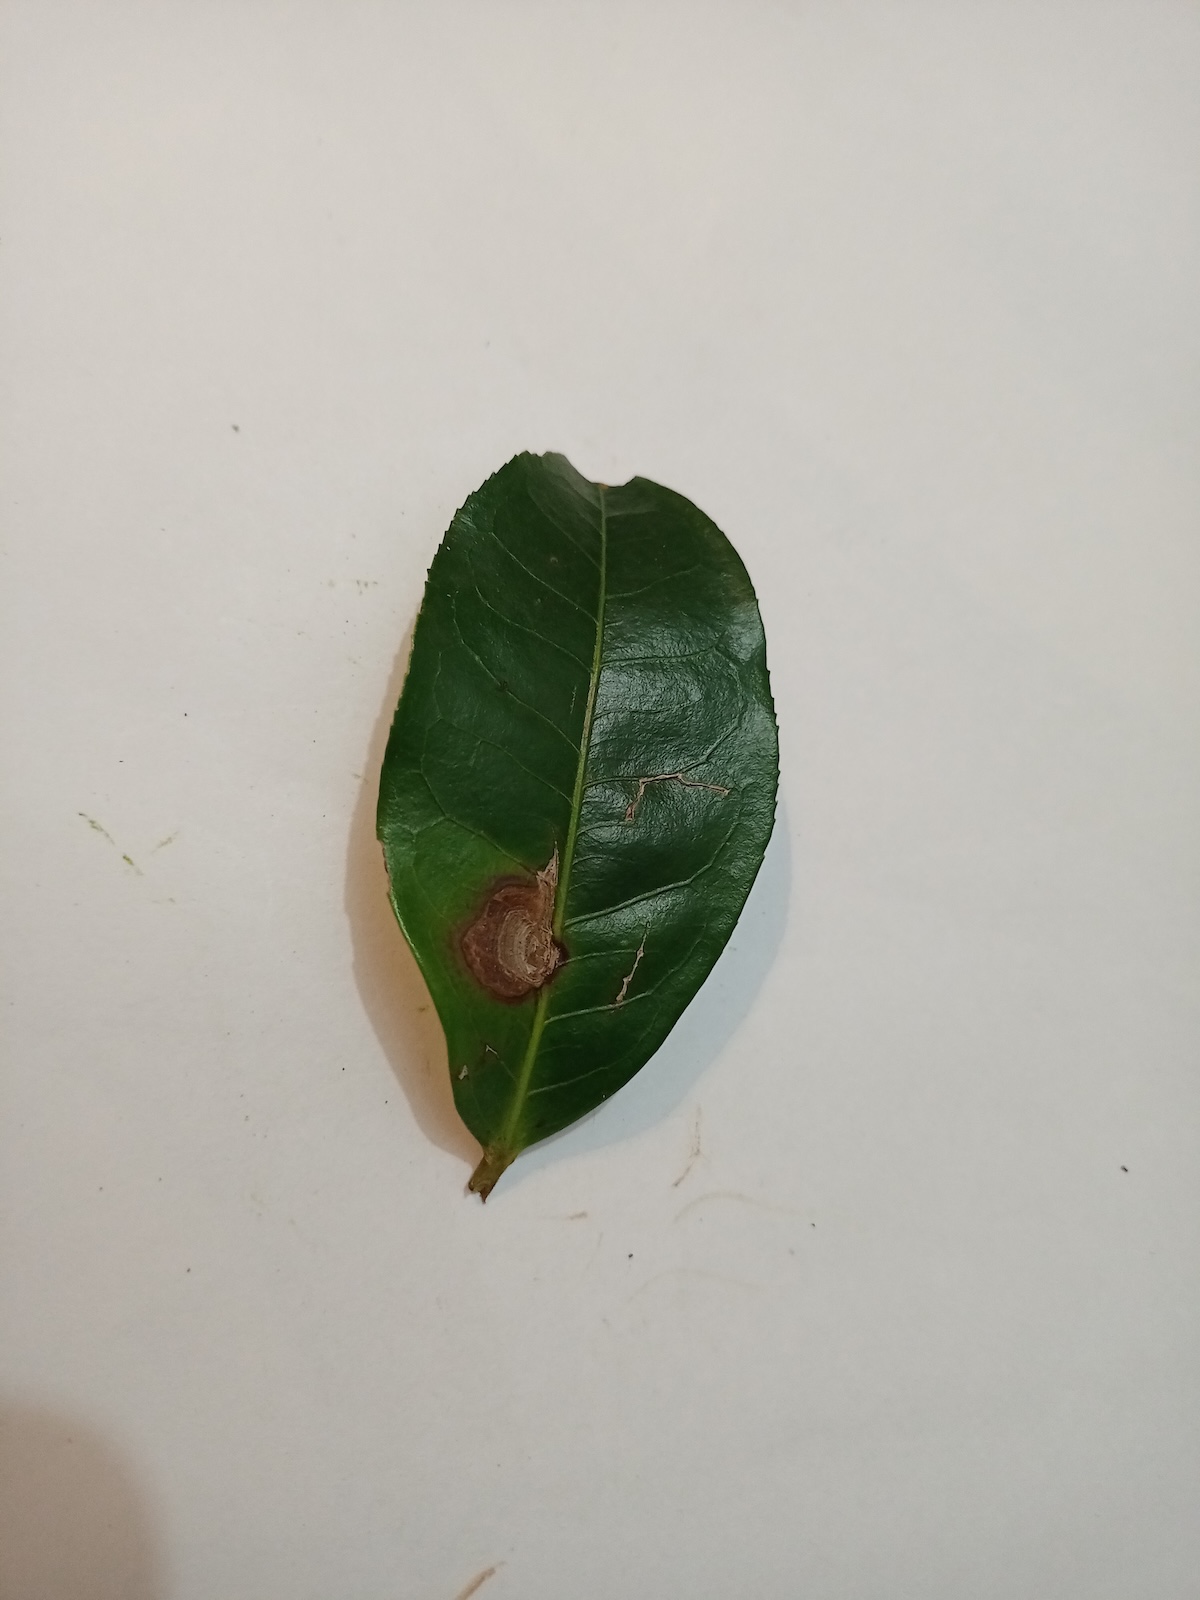
Label: Gray Blight